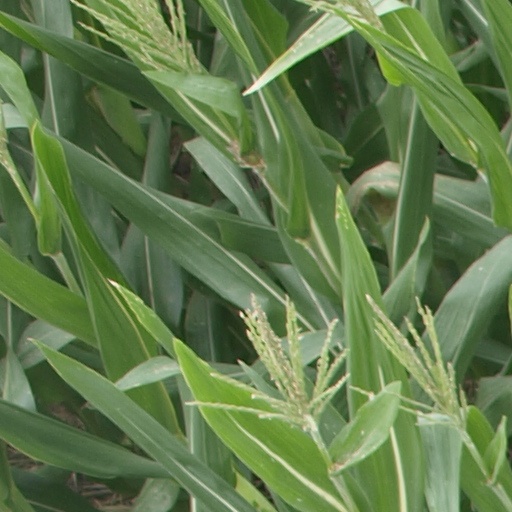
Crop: maize; corn